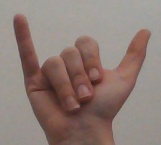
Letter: ya